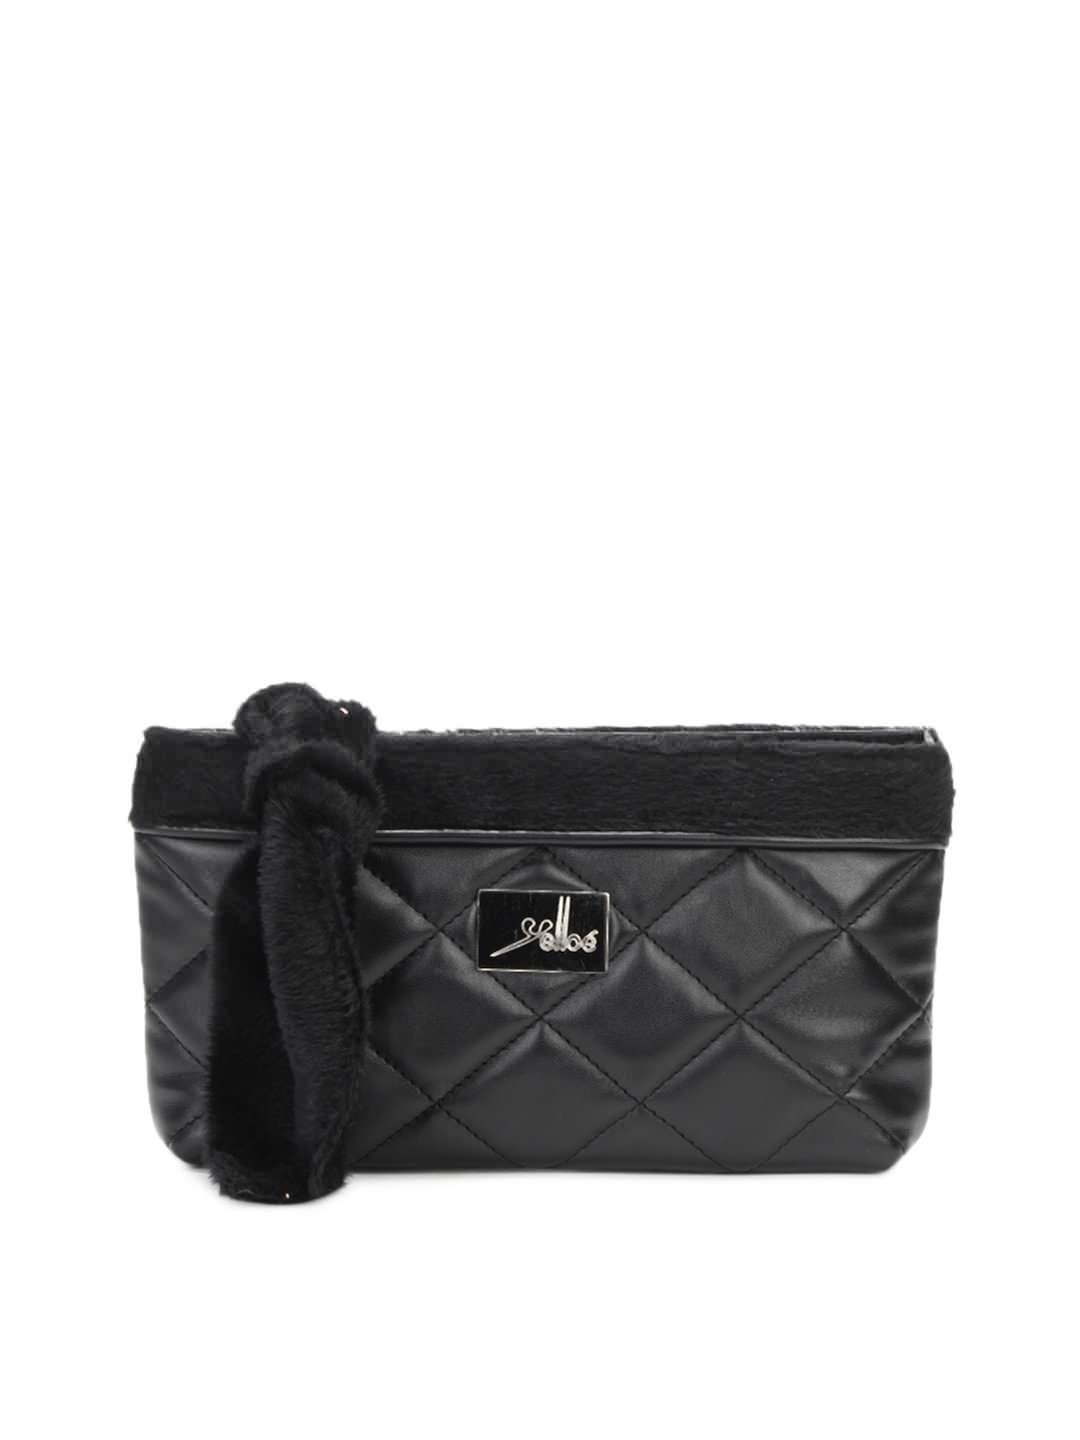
Yelloe Black Fur Zip Clutch
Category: Accessories / Bags / Clutches
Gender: Women
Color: Black
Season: Fall 2012
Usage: Casual